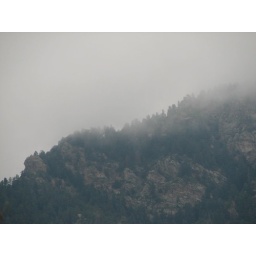
clouds rolling over the mountains